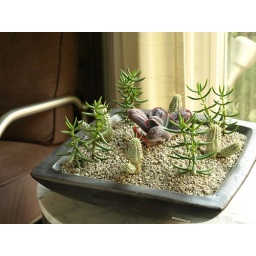
This stylish mat black container is the home of a gorgeous Echeveria guarded by two sets of four succulents